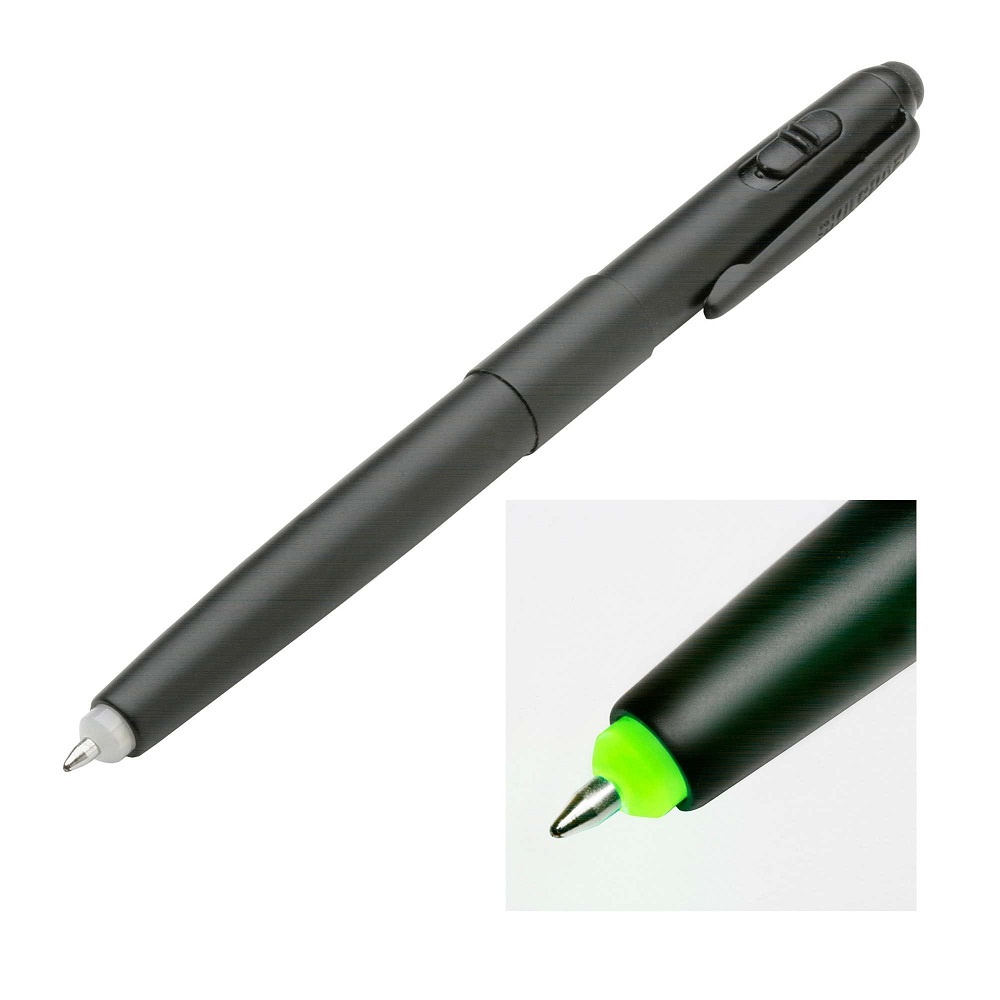
LUMINATOR BALLPOINT PEN/FLASHLIGHT - GREEN LED EA
Luminator Ballpoint Pen/Flashlight, Green LED, Retractable, Medium 1 mm - Black Ink - Black Barrel The Skilcraft Luminator LED Light pen has an LED light that illuminates as you write. Pressurized filler writes in extreme weather, including cold and wet, or in flight and zero-gravity conditions, built to last with a non-reflective metal barrel that withstands heavy-duty use. Refillable pen includes battery and spare battery and ink refill. Made in the U.S.A. UOM: EA Green LED Light that Illuminates Where You Write Medium 1 mm Multifunction Pen with LED for Writing Low-Light Situations Pressurized Ink Filler Writes in Extreme Weather, Including Cold and Wet Great for in-Flight, Zero-Gravity Rugged, Non-Reflective Metal Barrel Battery and Spare Battery Included Refillable TAA Compliant Every Purchase Creates Jobs for People Who Are Blind or Have Significant disabilities "Including Wounded Warriors" . AbilityOne provides strategic opportunities to address a variety of customer needs including significant savings, guaranteed performance, compliance with executive orders and free recycling solutions. ABILITYONE 7520016910488 , 7520-01-691-0488, 6910488, 337621, NSN6910488
Brand: SKILCRAFT
Category: Office Supplies > Office Instruments > Writing & Drawing Instruments > Multifunction Writing Instruments